Ōizumi Station (Fukushima)

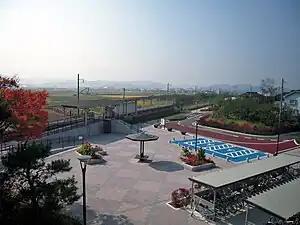
Ōizumi Station, October 2008

is a railway station on the AbukumaExpress in the city of Date, Fukushima Japan.